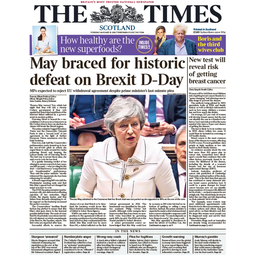
Label: paper